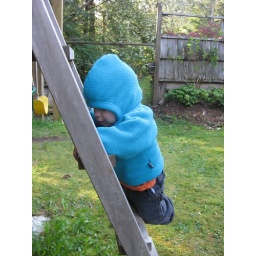
The little guy isn't interested in walking yet - but boy can he climb!